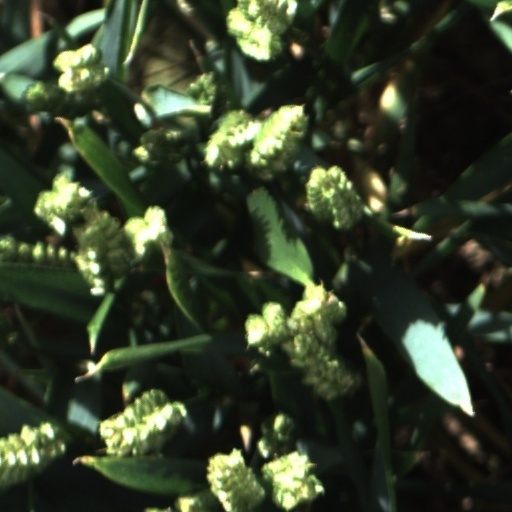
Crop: wheat